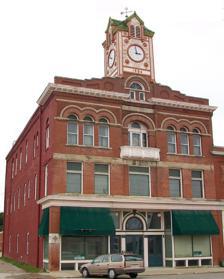
Building: Masonic Temple Building (Stuart, Iowa)
Country: United States of America
Year built: 1894
United States historic place Masonic Temple Building U.S. National Register of Historic Places Show map of Iowa Show map of the United States Location 111 NW 2nd St. Stuart, Iowa Coordinates 41°30′18″N 94°19′7″W / 41.50500°N 94.31861°W / 41.50500; -94.31861 Area less than one acre Built 1894 Architect Merrill and Smith Architectural style Romanesque Revival Colonial Revival NRHP reference No. 96000400 Added to NRHP April 12, 1996 The Masonic Temple is a historic building located in Stuart, Iowa , United States.  The Des Moines architectural firm of Merrill and Smith designed the building in a combination of the Romanesque Revival and the Colonial Revival styles. The Romanesque Revival influence is found in the use of round-arched windows on the upper floors and the main entry on the first floor. The Colonial Revival influence is found in the clock tower, the stepped roof cornice , and the multi-pane transoms above the second-floor windows. The Masons built the structure in 1894.  Originally the first floor housed commercial space, with professional offices on the second floor and Masonic Order occupied the third and fourth floors.  The Masons sold the building in 1970.  The first floor continues to house retail space and residential apartments are located on the upper floors.  The building was listed on the National Register of Historic Places in 1996. References